Kenya

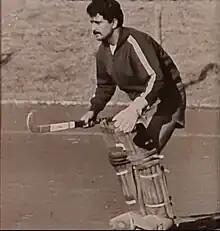
Roshan Ali, former goalkeeper of Kenya field hockey team

Kenya is active in several sports, among them cricket, rallying, football, rugby, field hockey, and boxing. The country is known chiefly for its dominance in middle-distance and long-distance athletics, having consistently produced Olympic and Commonwealth Games champions in various distance events, especially in 800 m, 1,500 m, 3,000 m steeplechase, 5,000 m, 10,000 m, and the marathon. Kenyan athletes (particularly Kalenjin), continue to dominate the world of distance running, although competition from Morocco and Ethiopia has reduced this supremacy. Some of Kenya's best-known athletes include the four-time women's Boston Marathon winner and two-time world champion Catherine Ndereba, 800m world record holder David Rudisha, former marathon world record-holder Paul Tergat, and 5000m Olympic gold medalist John Ngugi. Kenya's most decorated athlete is three-time Olympic gold medalist and eleven-time world marathon major champion, Eliud Kipchoge.